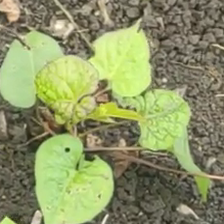
Weed species: Obscure_morning _glory(Ipomoea obscura)